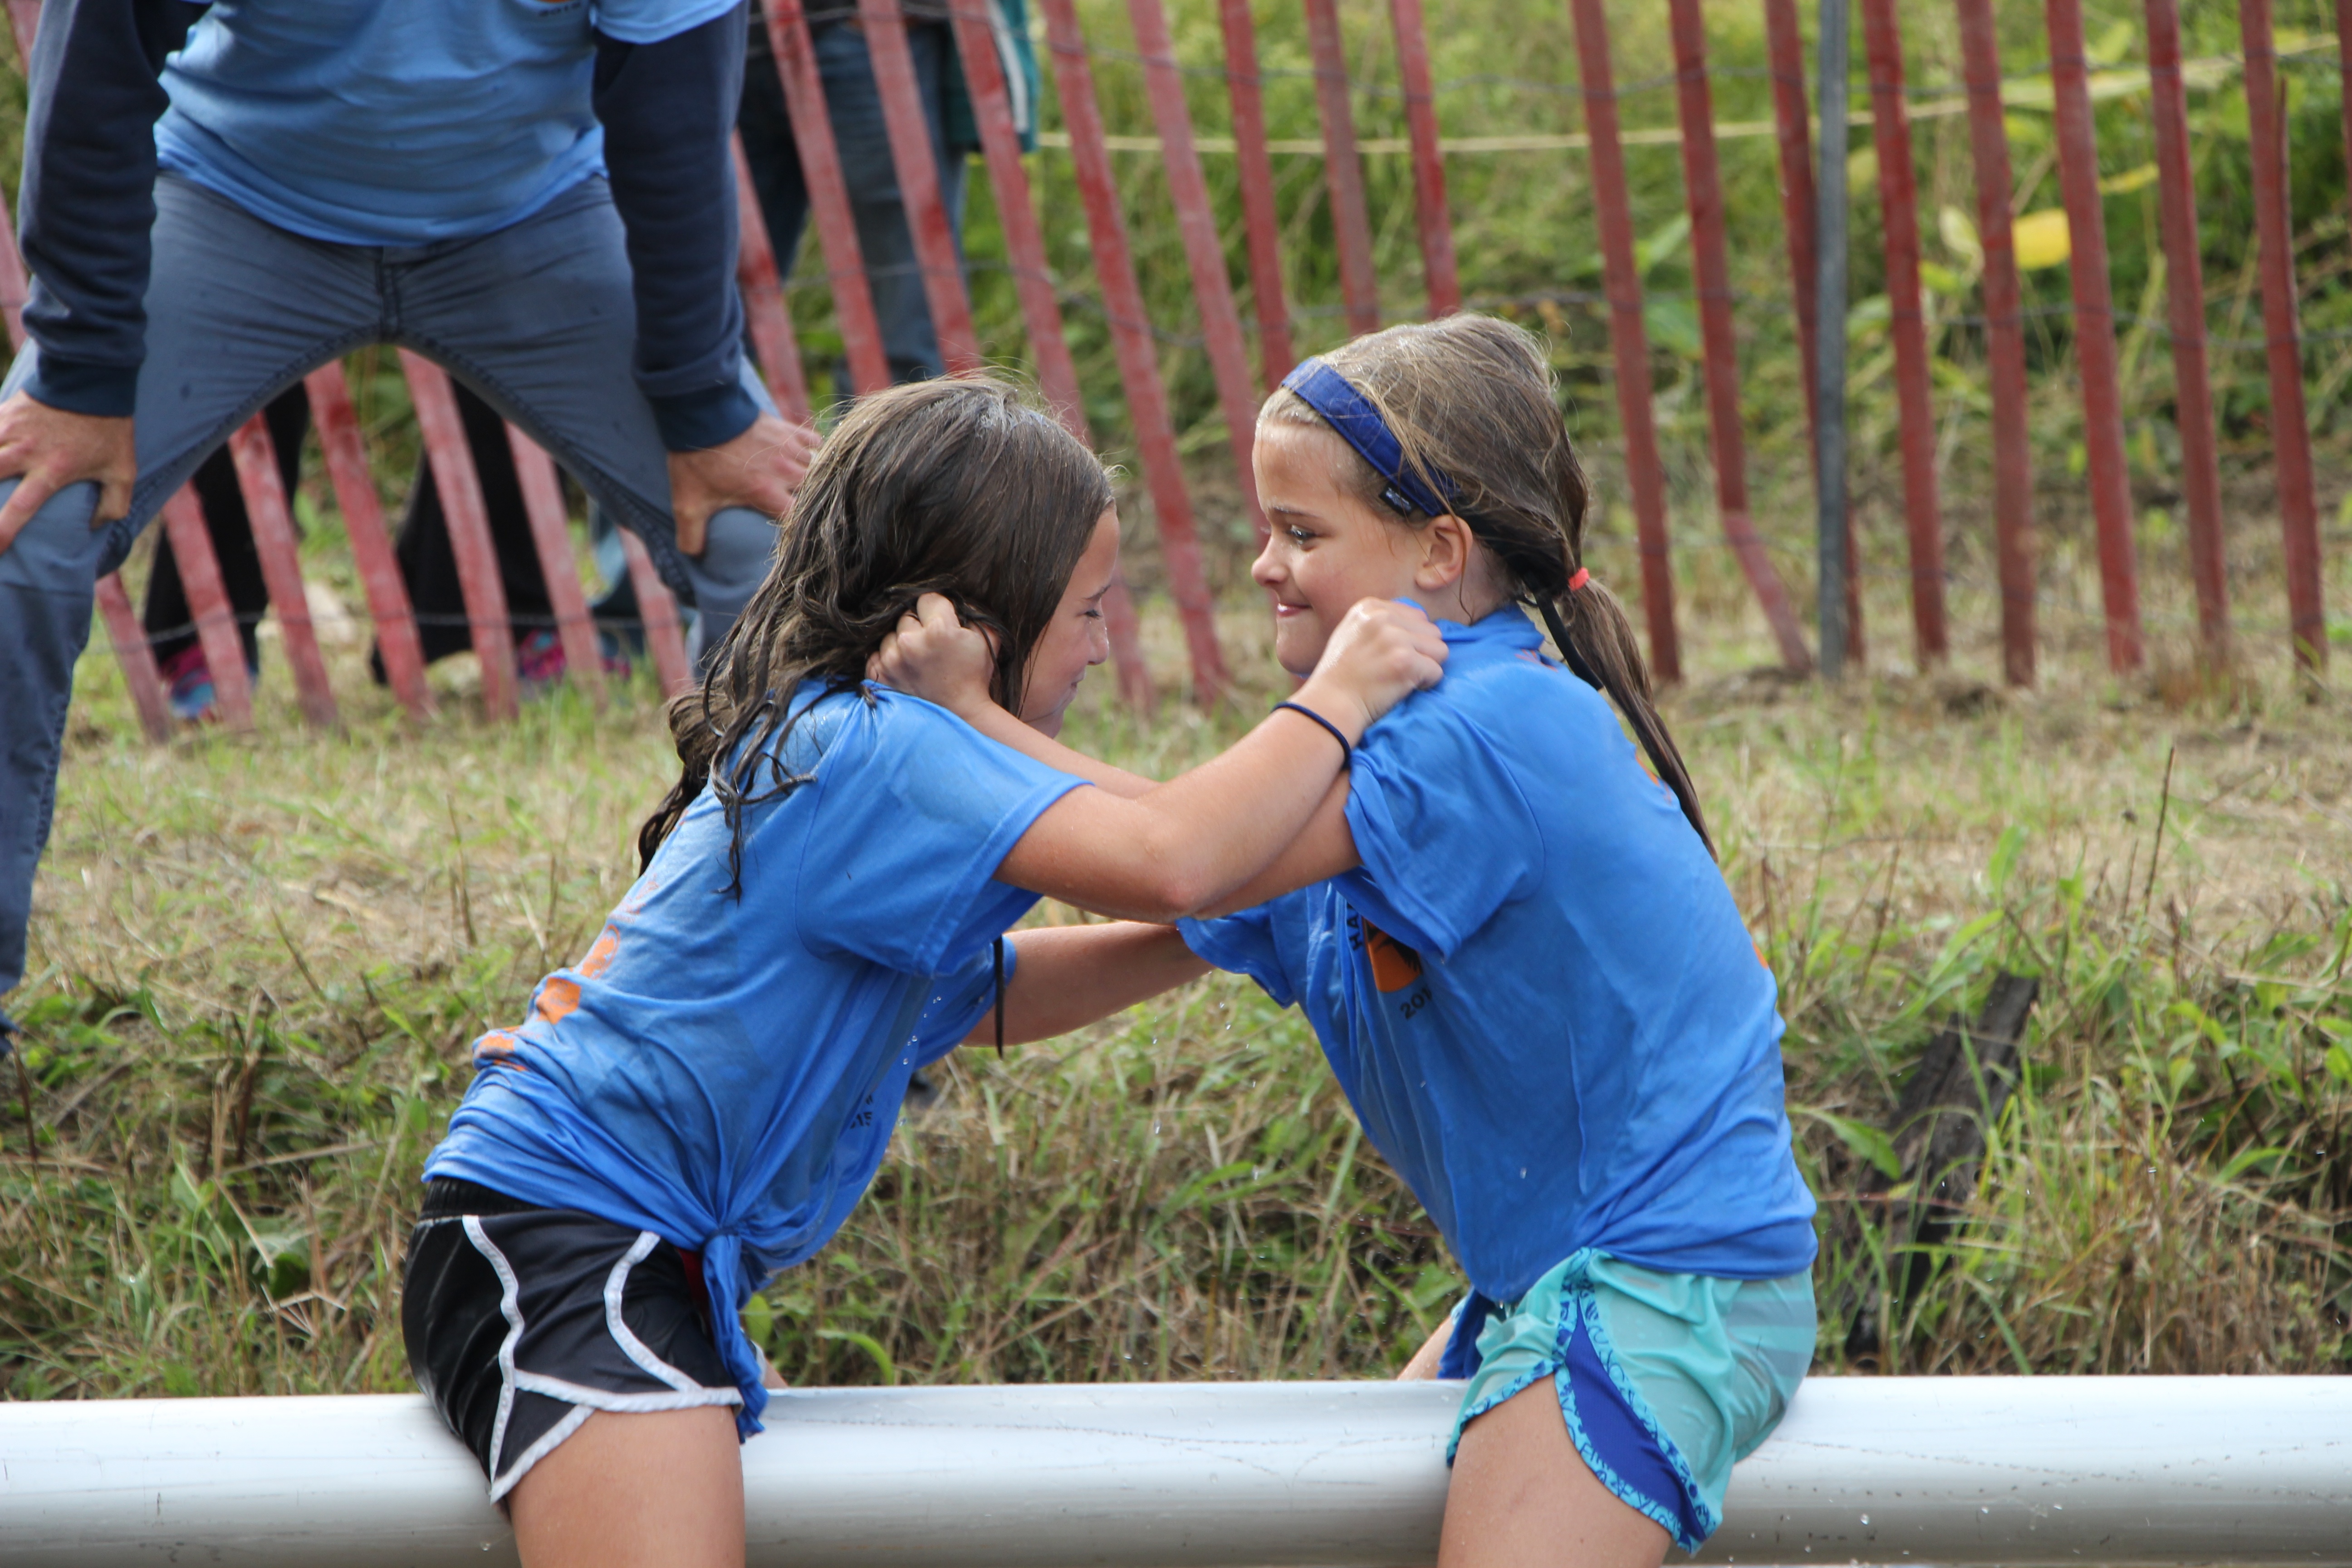
person, people, play, child, family, interaction